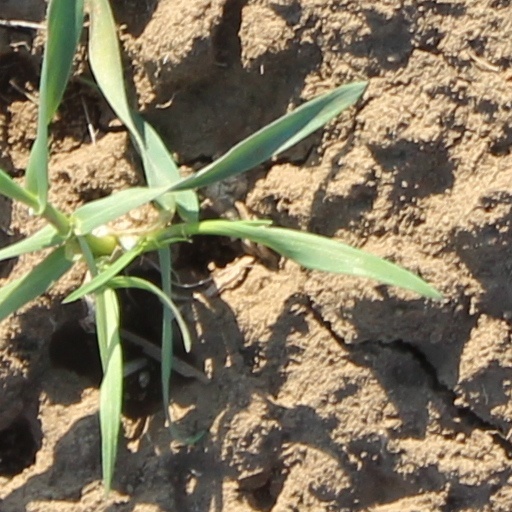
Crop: wheat